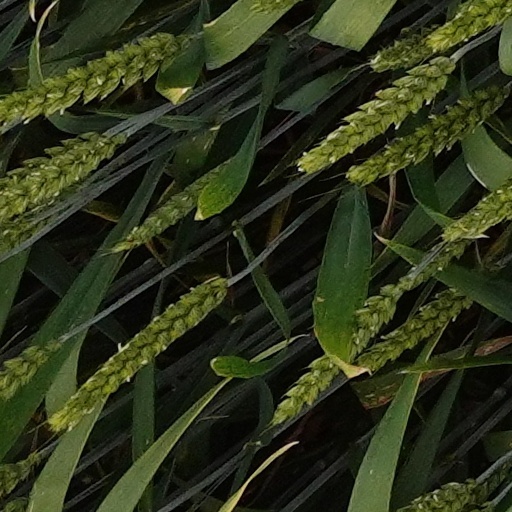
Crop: wheat